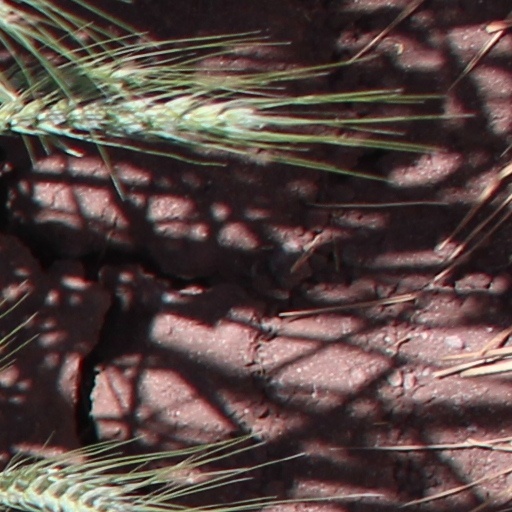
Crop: wheat